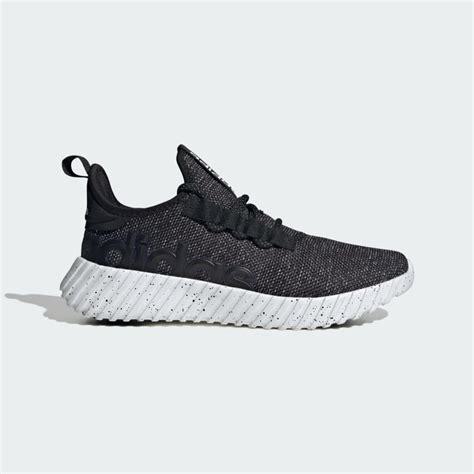
Brand: Adidas
Model: Kaptir